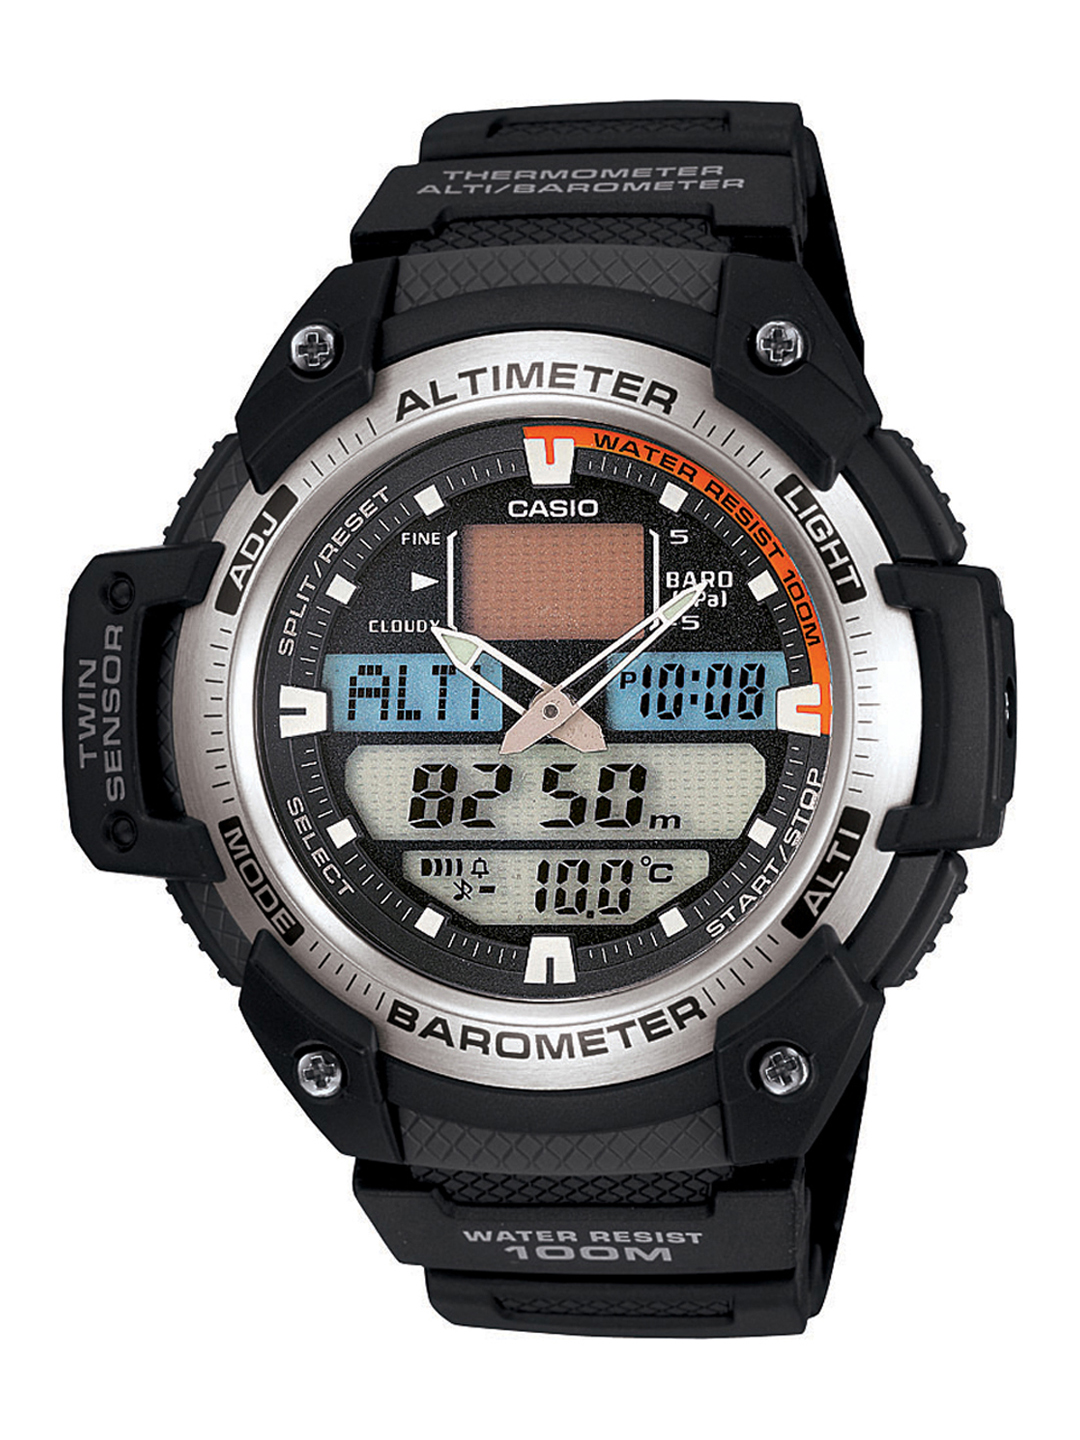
Casio Outdoor Men Black Analogue-Digital Watches (AD164) SGW-400H-1BVDR
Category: Accessories / Watches / Watches
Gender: Men
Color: Black
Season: Summer 2017
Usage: Casual